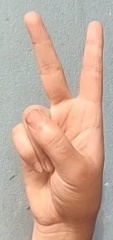
ASL sign: 2